James John Thomas

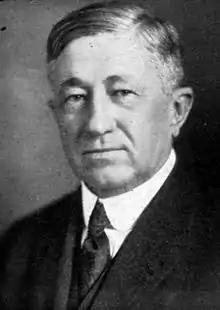

James John Thomas (1868 – August 6, 1947) was a Republican politician from the U.S. state of Ohio. He was the 40th mayor of Columbus, Ohio and the 36th person to serve in that office. He was elected on Tuesday, November 4, 1919 and defeated incumbent Democratic mayor George J. Karb. He served Columbus immediately after World War I and throughout the 1920s.